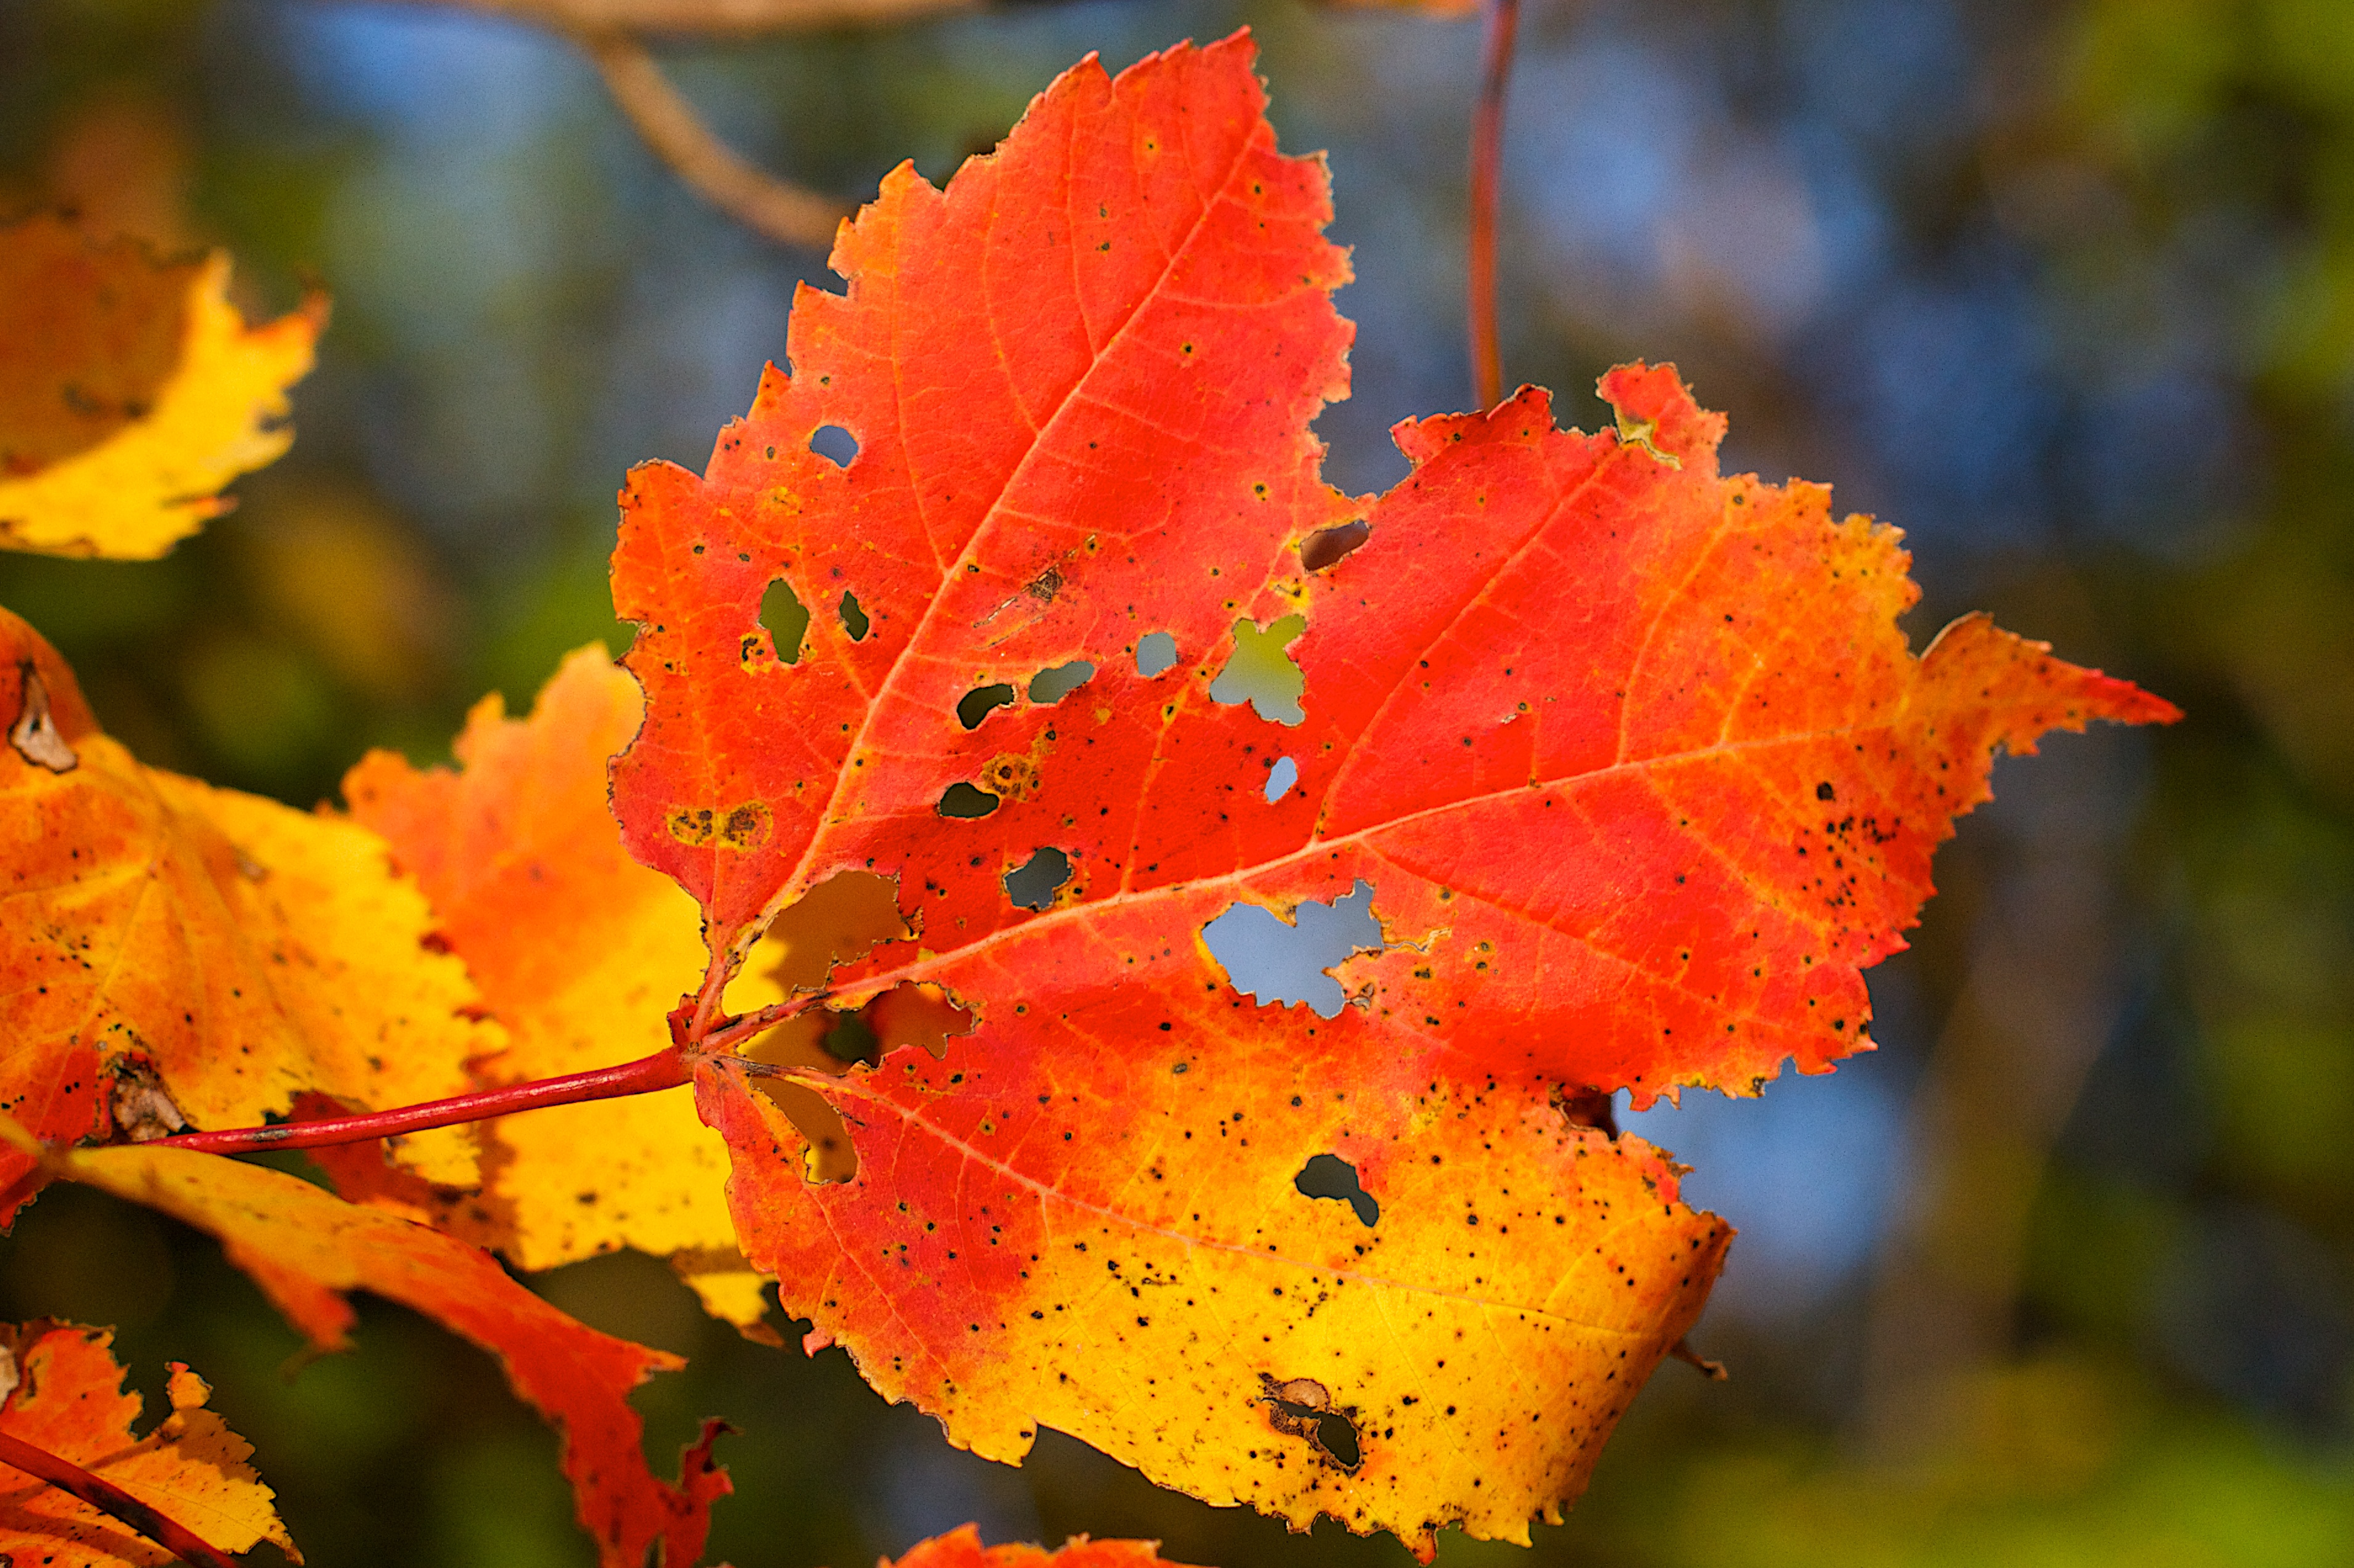
tree, nature, branch, plant, leaf, flower, autumn, yellow, season, maple tree, maple leaf, shrub, macro photography, flowering plant, woody plant, land plant